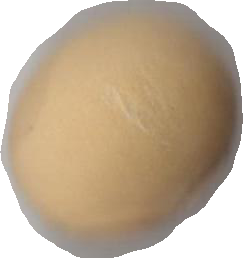
Variety: Dega